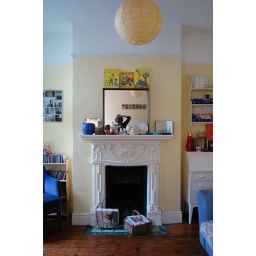
The fireplace in our middle/dining/yellow room. Also home of the computer, sewing machine and small blue sofa.